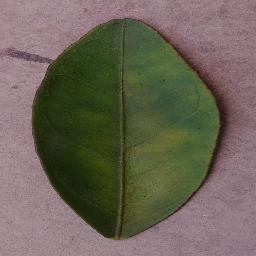
Label: Orange___Haunglongbing_(Citrus_greening)